Cristiana Oliveira

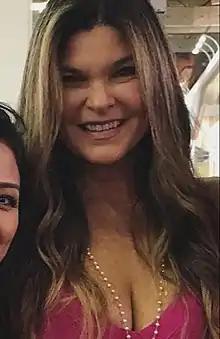
Cristiana Oliveira during a fashion event in March 2018.

Cristiana Barbosa da Silva de Oliveira (born December 15, 1963, in Rio de Janeiro) is a Brazilian actress, model and businesswoman.